William Cuffe, 4th Earl of Desart

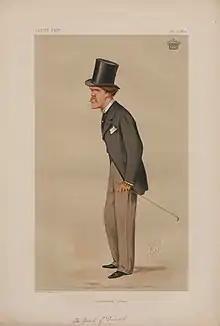
4th Earl caricatured by Ape for "Vanity Fair", 1874

Desart was the son of John Cuffe, 3rd Earl of Desart, and Lady Elizabeth Lucy Campbell. He had an older sister and two younger brothers. One of his brothers, Hamilton, succeeded him as 5th Earl. The other, Captain Otway Cuffe went on to be mayor of Kilkenny and a notable person with the community.